Marquette Trail

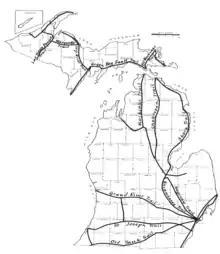
Pre-Statehood Trails of Michigan

The Marquette Trail is the name for a historically important American land route in the Upper Peninsula of Michigan between what is now Marquette, and the Keweenaw Bay near Baraga and L'Anse. Today this route is covered by two modern highways: